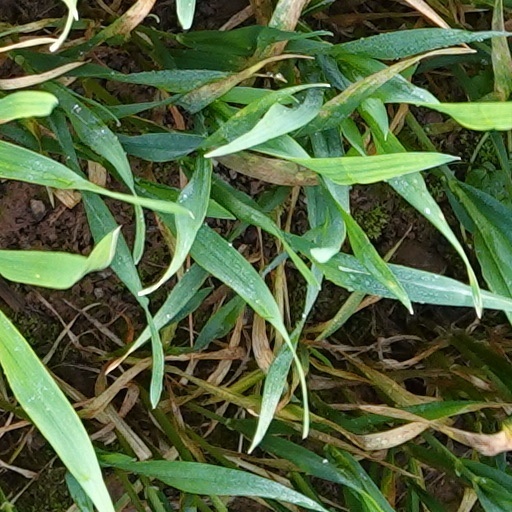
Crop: wheat